Alfred Darbyshire

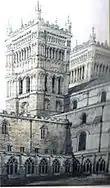

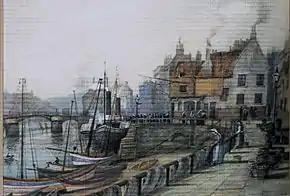

As a landscape painter, Darbyshire sketched and painted in Italy, France, Belgium, and Germany. He was friendly with Dante Gabriel Rossetti, Ford Madox Brown, and Walter Crane. Alfred could produce an intricate architectural watercolour depicting Durham Cathedral, or a busy colourful picture of a harbour in Whitby, now both in Stockport Art Gallery.